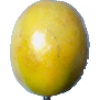
Label: maracuja